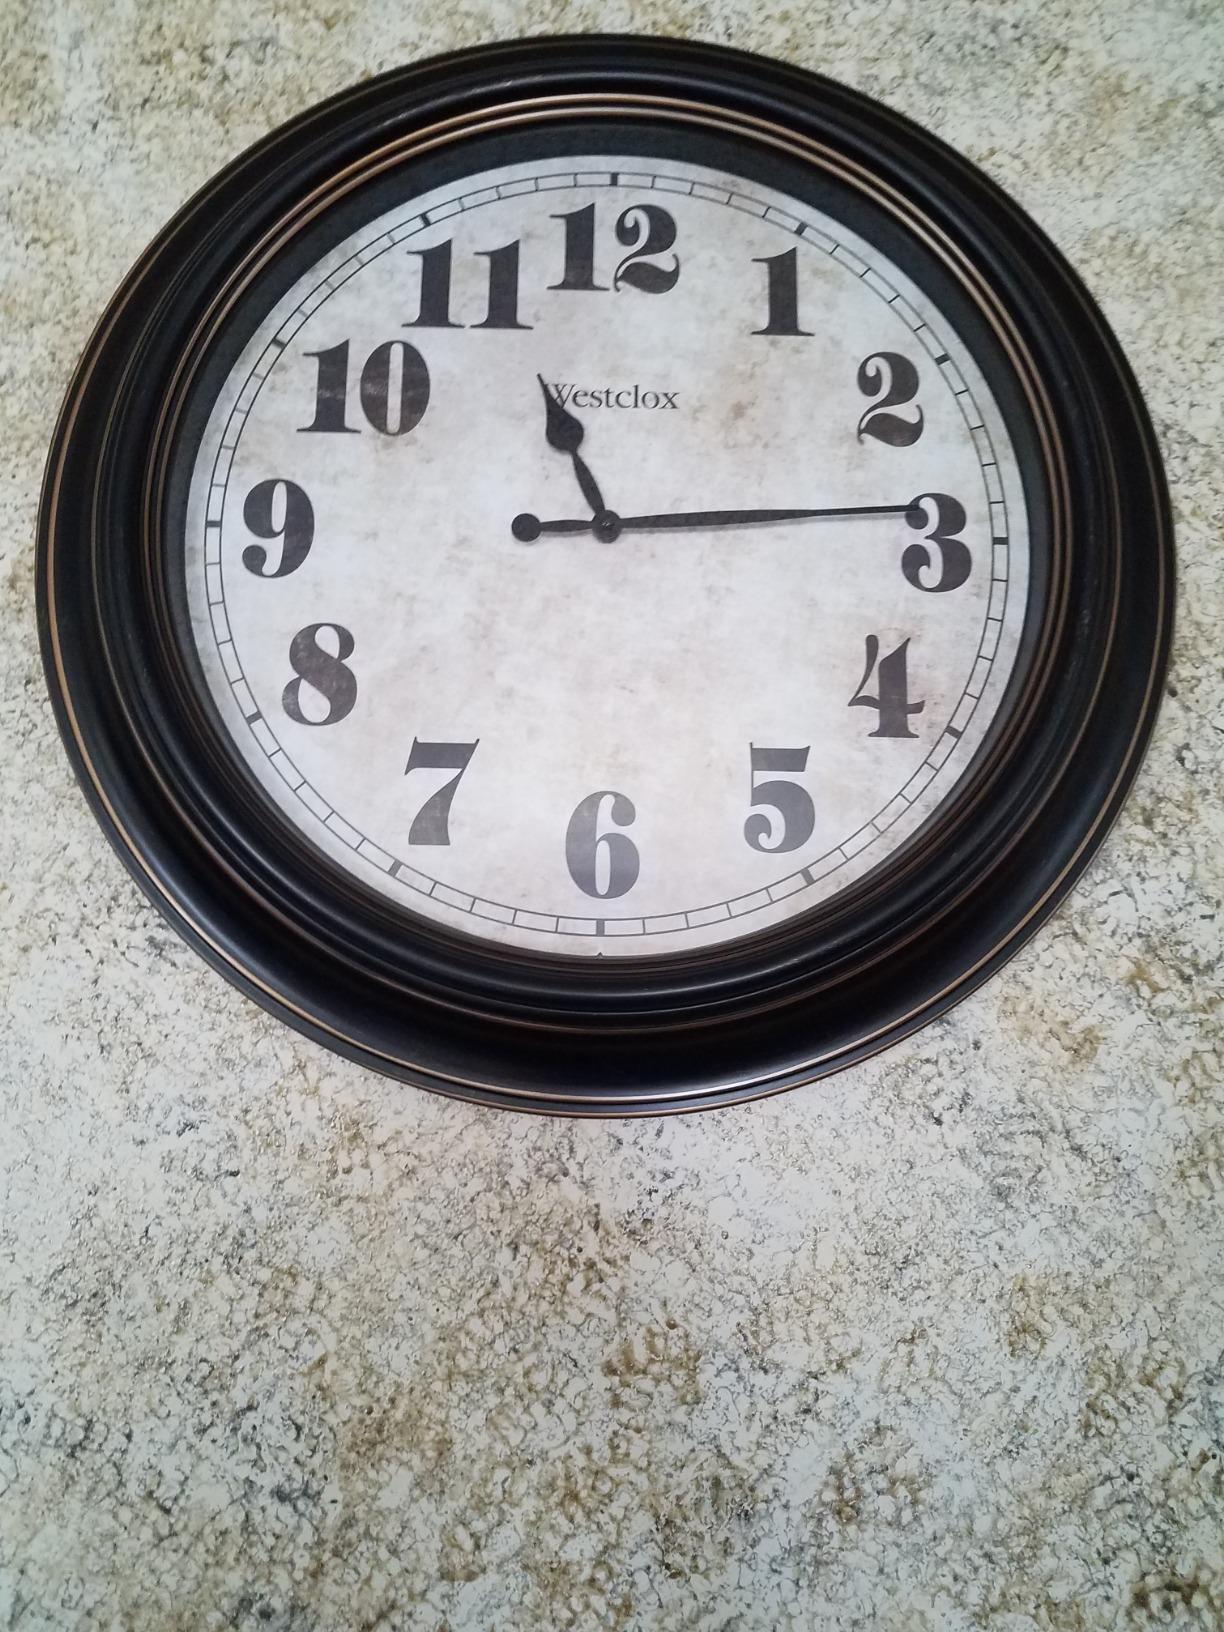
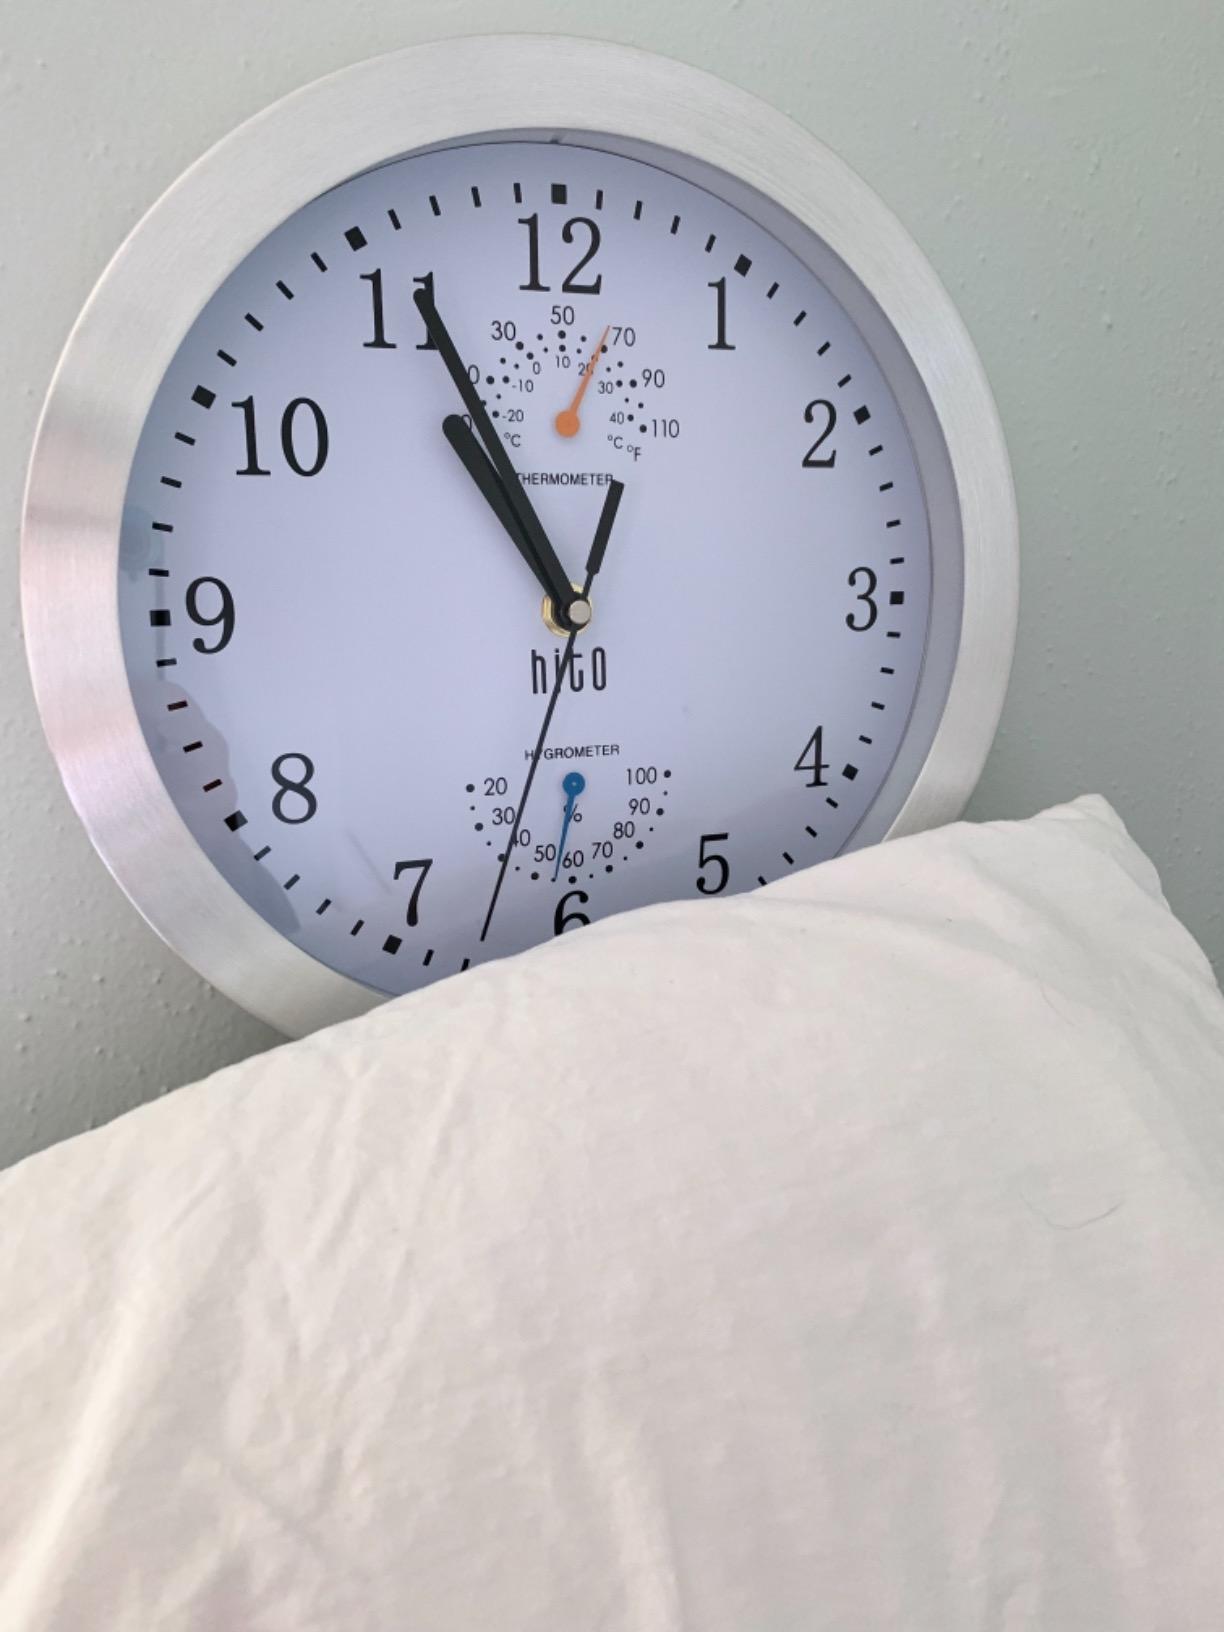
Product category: clock
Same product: no